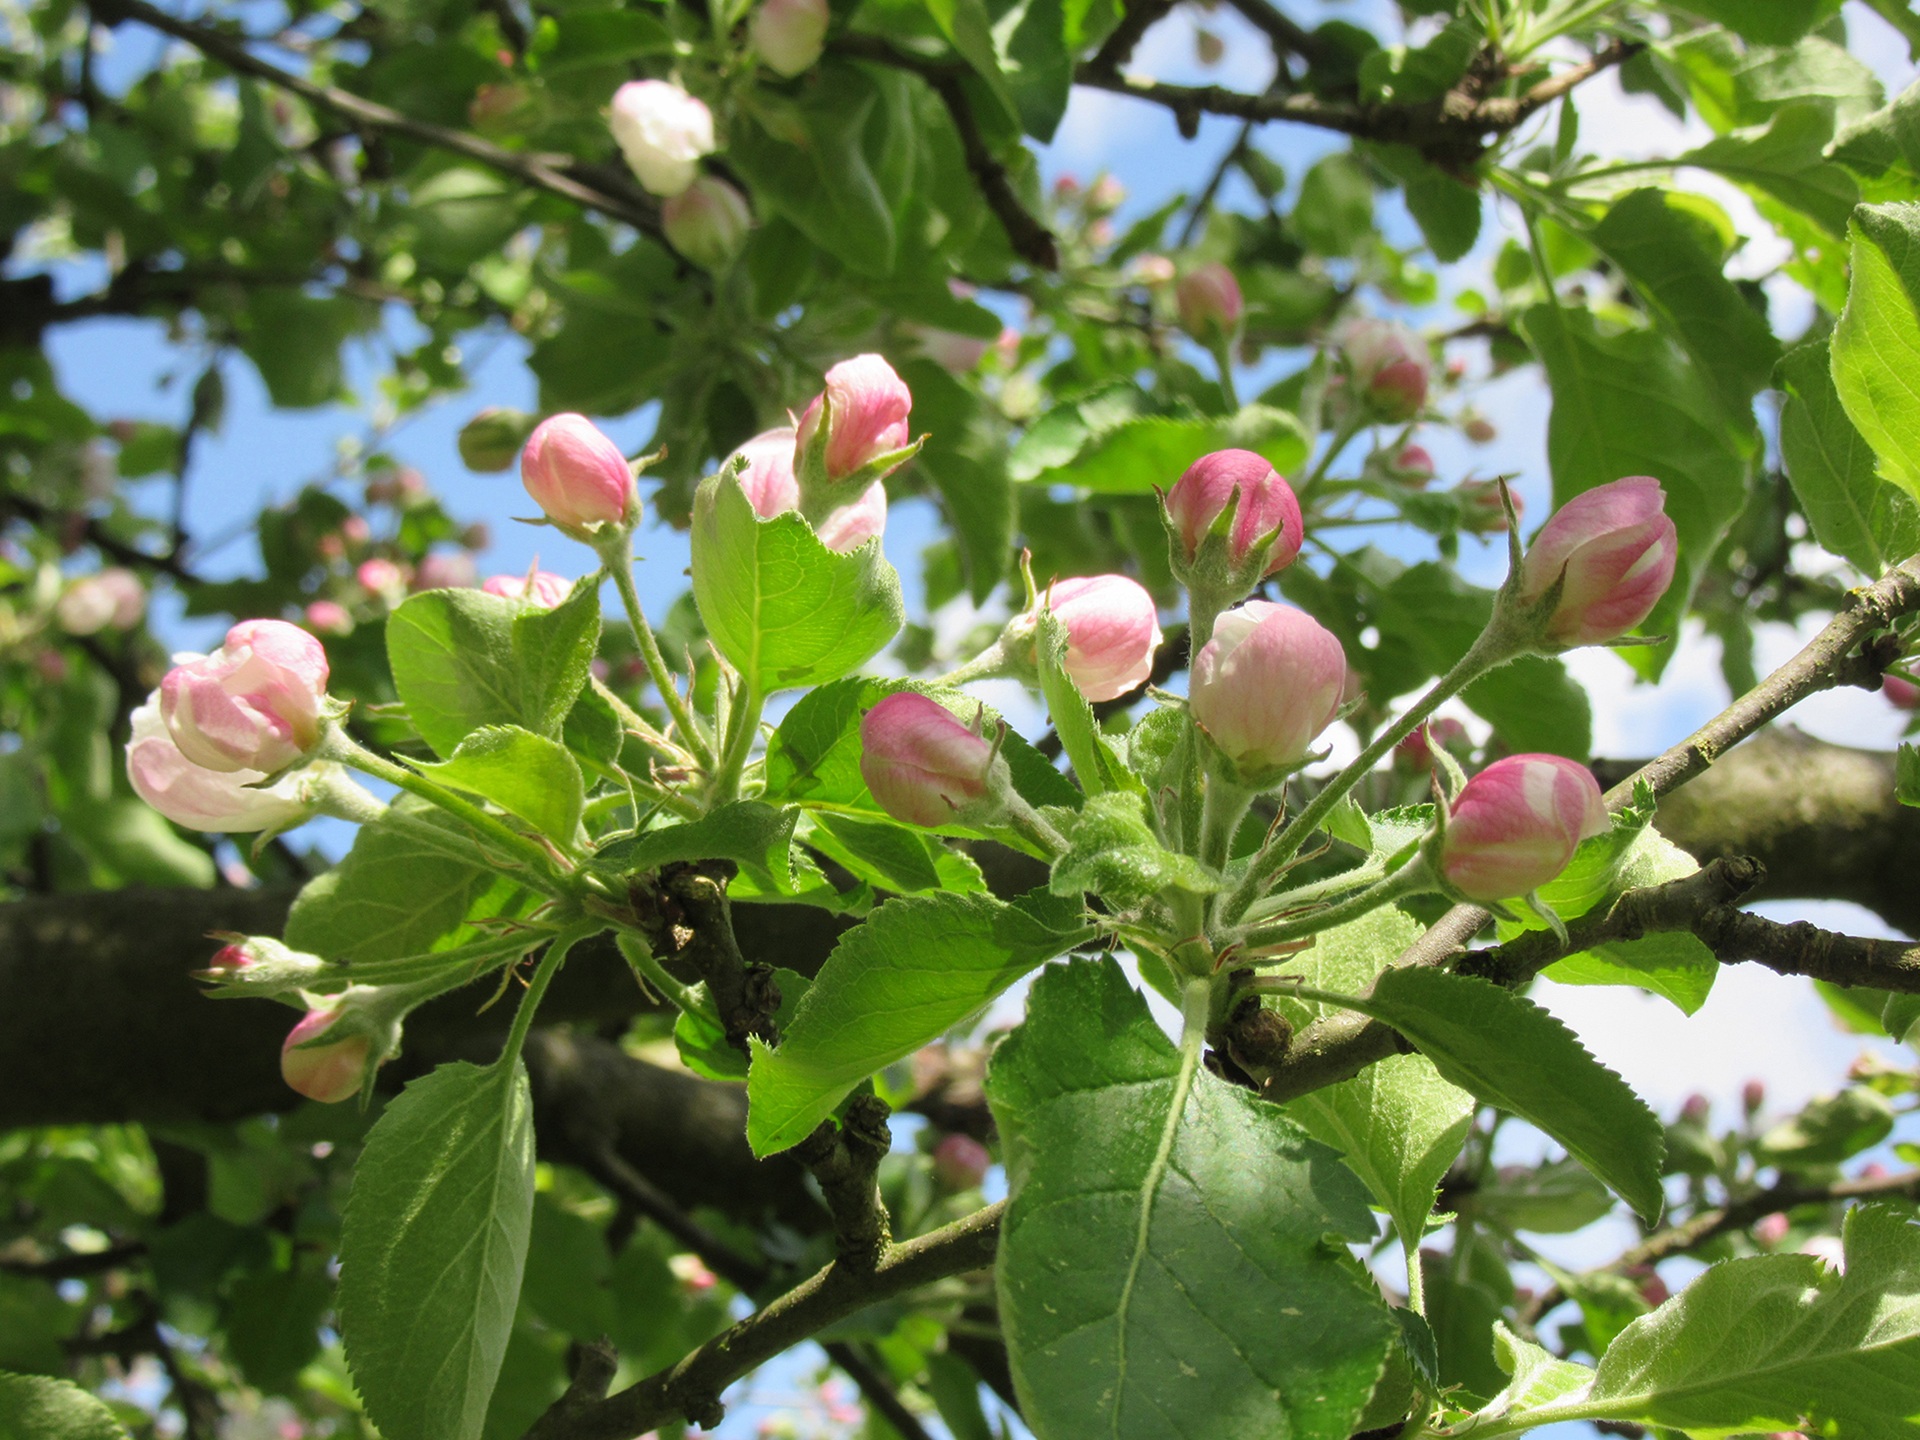
tree, branch, blossom, plant, flower, produce, evergreen, botany, flora, wildflower, shrub, blossoms, bud, flowering plant, apple buds, woody plant, land plant